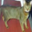
Label: cat